Henry Morley

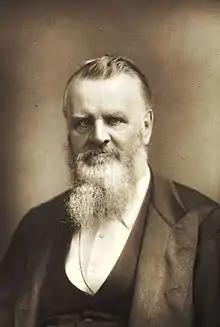
Henry Morley, circa 1888

Henry Morley (15 September 1822 – 14 May 1894) was an English academic who was one of the earliest professors of English literature in Great Britain. He also authored a popular book featuring biographies of notable English writers.